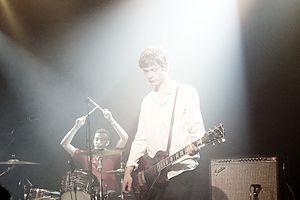
Johan Wieth
Dan Kjær Nielsen og Johan Wieth med Iceage i Aarhus 2016.
Johan Suurballe Wieth er en dansk guitarist i bandet Iceage.